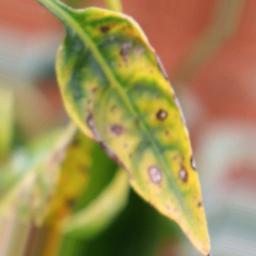
Label: nutritional